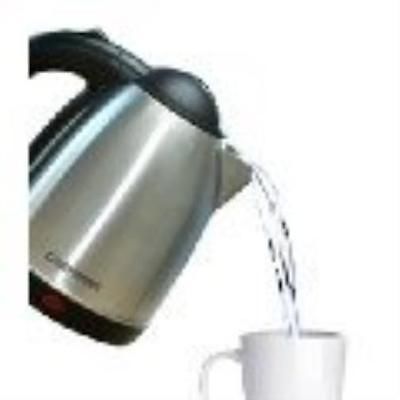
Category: kettle